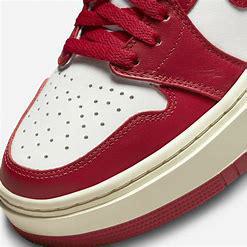
Brand: Jordan
Model: 1 Elevate